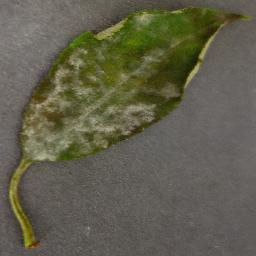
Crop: cherry
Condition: (including_sour)_powdery_mildew